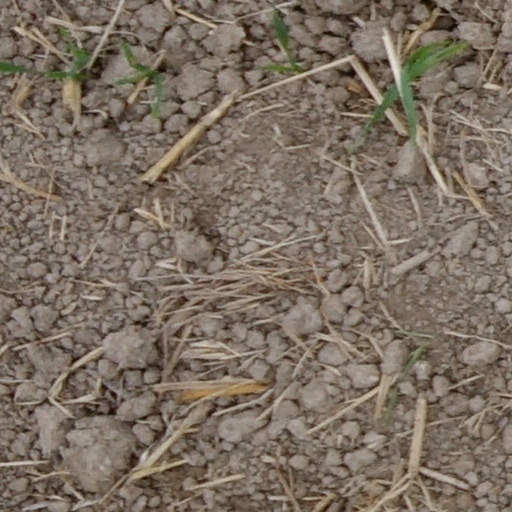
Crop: wheat